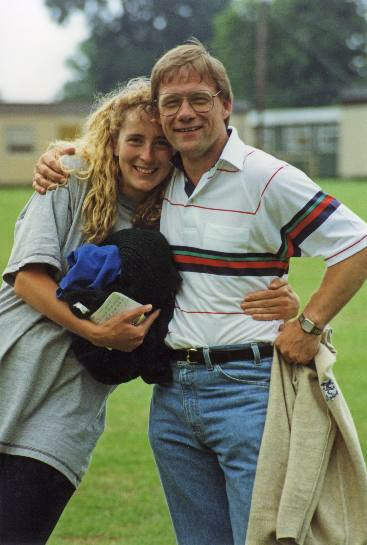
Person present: Yes